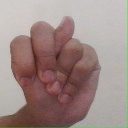
अक्षर: न